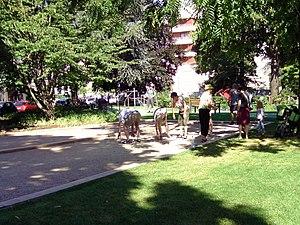
Bergheim est un quartier de la ville de Heidelberg, une ville située dans le Land de Bade-Wurtemberg dans le Sud-Ouest de l'Allemagne. Le quartier s’étend sur la rive gauche du Neckar.